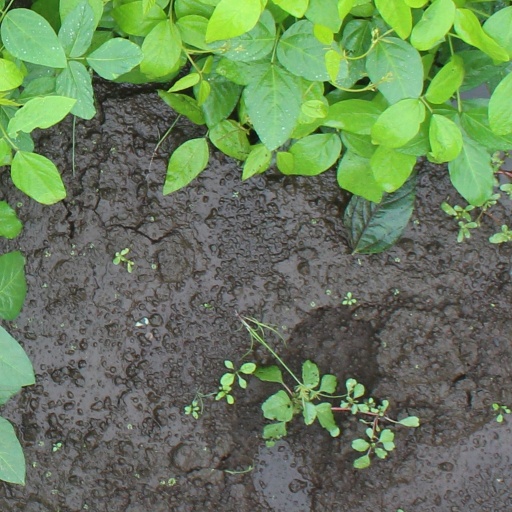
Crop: soybean